Monty Norman

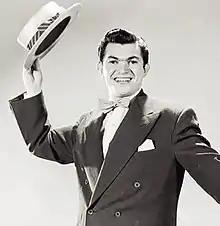

Monty Norman ( Noserovitch; 4 April 1928 – 11 July 2022) was a British film score composer and singer. A contributor to West End musicals in the 1950s and 1960s, he is best known for composing the "James Bond Theme", first heard in the 1962 film "Dr. No". He was an Ivor Novello Award and Olivier Award winner, and a Tony Award nominee.